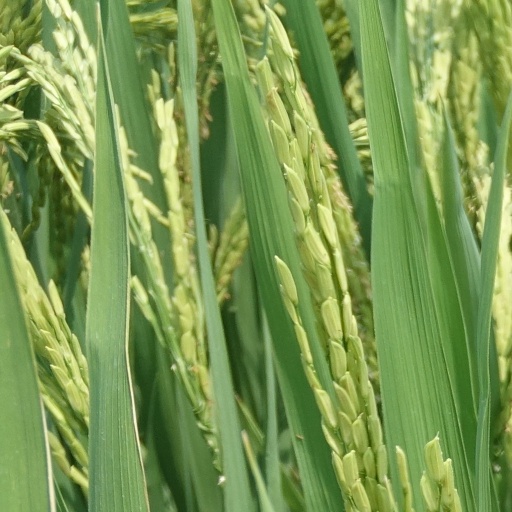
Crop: rice